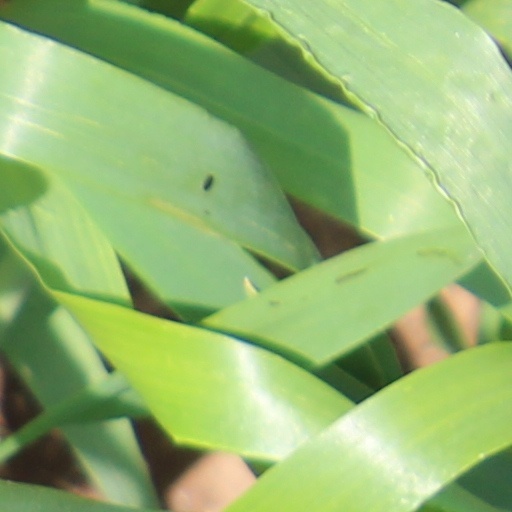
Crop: wheat